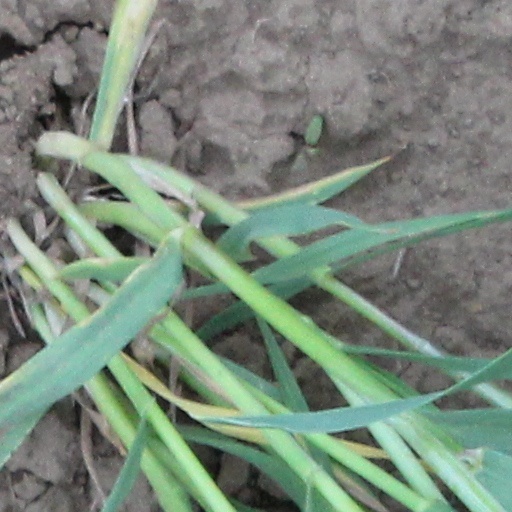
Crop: wheat